Rogadinae

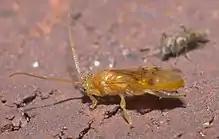
"Yelicones delicatus"

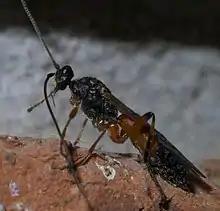
"Aleiodes"

The Rogadinae are a large subfamily of braconid parasitoid wasps. Several Rogadinae species parasitize pest caterpillars and are important for naturally occurring biological control.